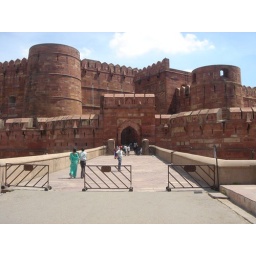
For awhile in the 1500's, the &amp;quot;Red Fort&amp;quot; at Agra was the seat of government in India. Down the road from the Taj.